11th Academy Awards

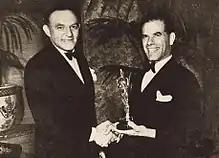
Harry Cohn and Frank Capra

The 11th Academy Awards were held on February 23, 1939, at the Biltmore Hotel in Los Angeles, California, and hosted by Frank Capra.